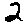
Label: 2